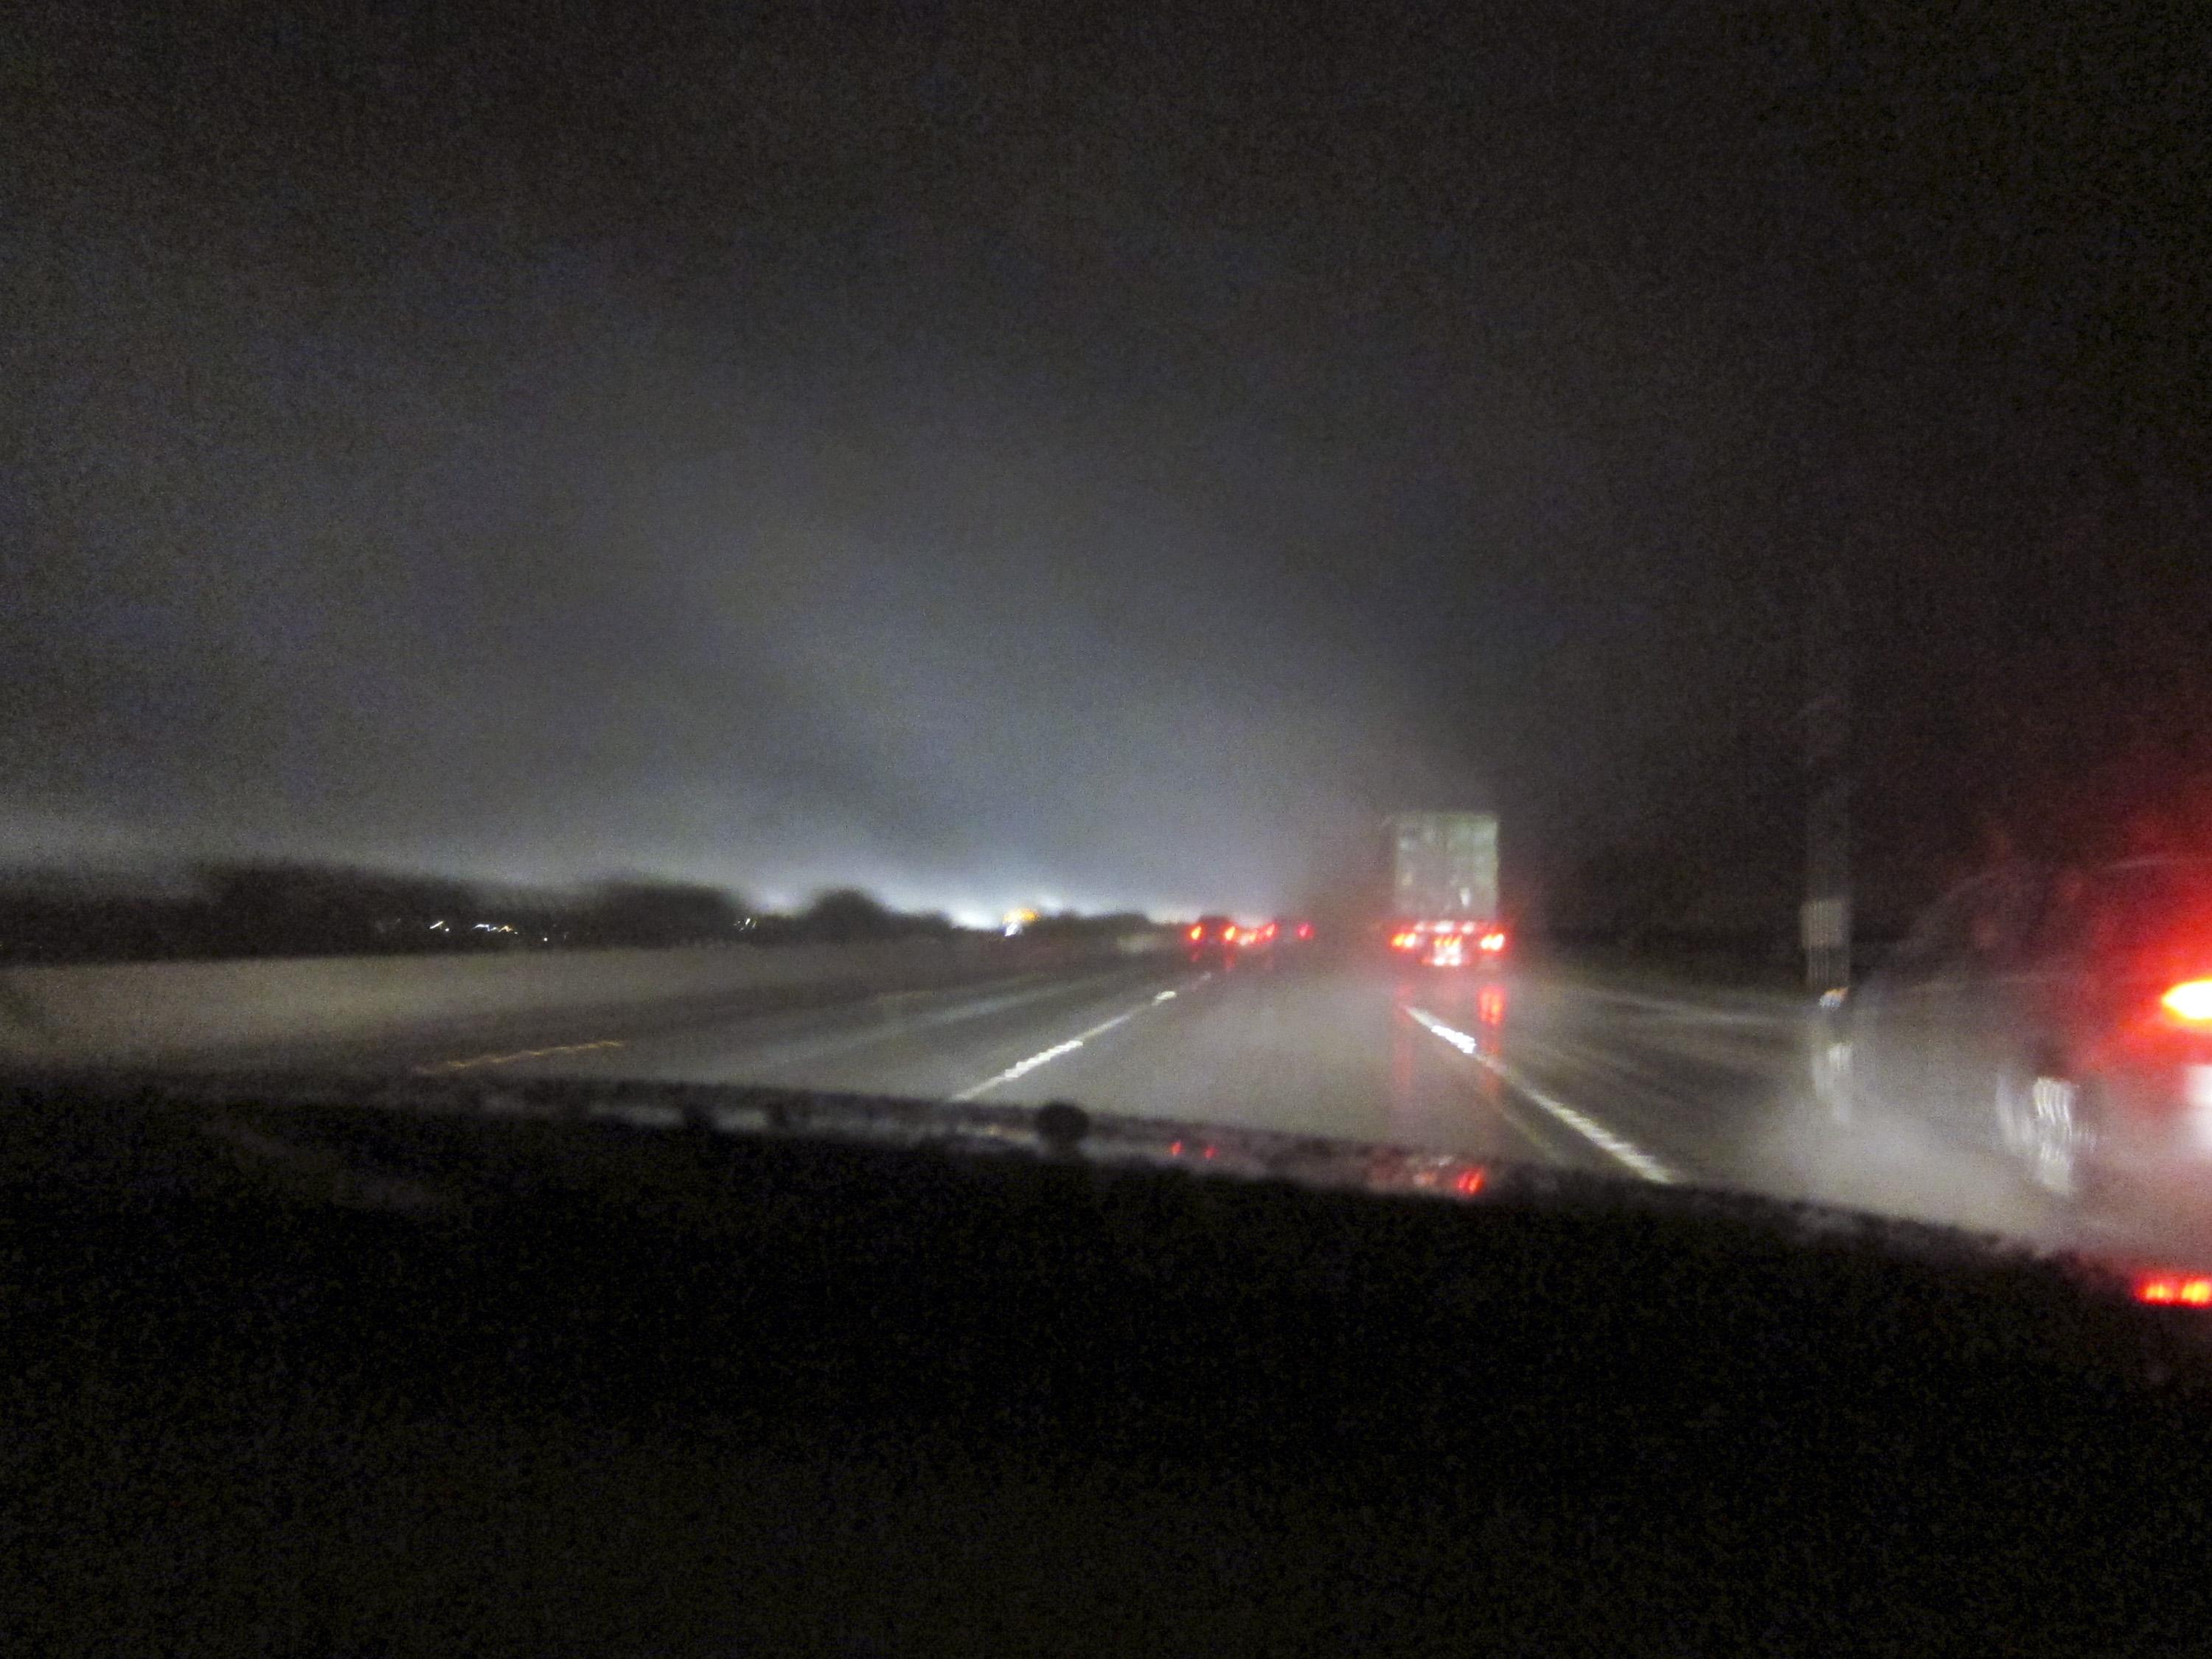
night, fire, darkness, california, sanfrancisco, atmospheric phenomenon, geological phenomenon